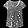
Label: T - shirt / top